Nick Wittgren

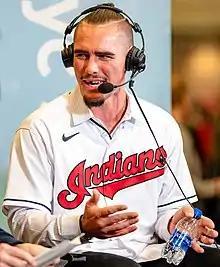
Wittgren with the Cleveland Indians

Wittgren was drafted by the Miami Marlins in the ninth round of the 2012 Major League Baseball draft. During his first professional season he had a 1.17 ERA, 13 saves and 47 strikeouts over innings while playing for the Jamestown Jammers and Greensboro Grasshoppers. He started the 2013 season with the Jupiter Hammerheads and was promoted to the Double-A Jacksonville Suns. For the season he posted a 0.77 ERA with 26 saves and 63 strikeouts over . At the end of the season he was named the Minor League Relief Pitcher of the Year by the staff of MiLB.com. Wittgren returned to Jacksonville in 2014. He appeared in 52 games and had a 3.55 ERA, 20 saves and 56 strikeouts over 66 innings. He again returned to Jacksonville to start 2015, but was promoted to the Triple-A New Orleans Zephyrs after two games.